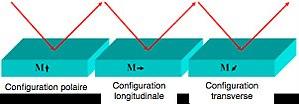
Les différentes configurations de l'effet Kerr (longitudinal, polaire et transverse)
L'effet magnéto-optique correspond à une modification de la propagation d'une onde électromagnétique dans un matériau.